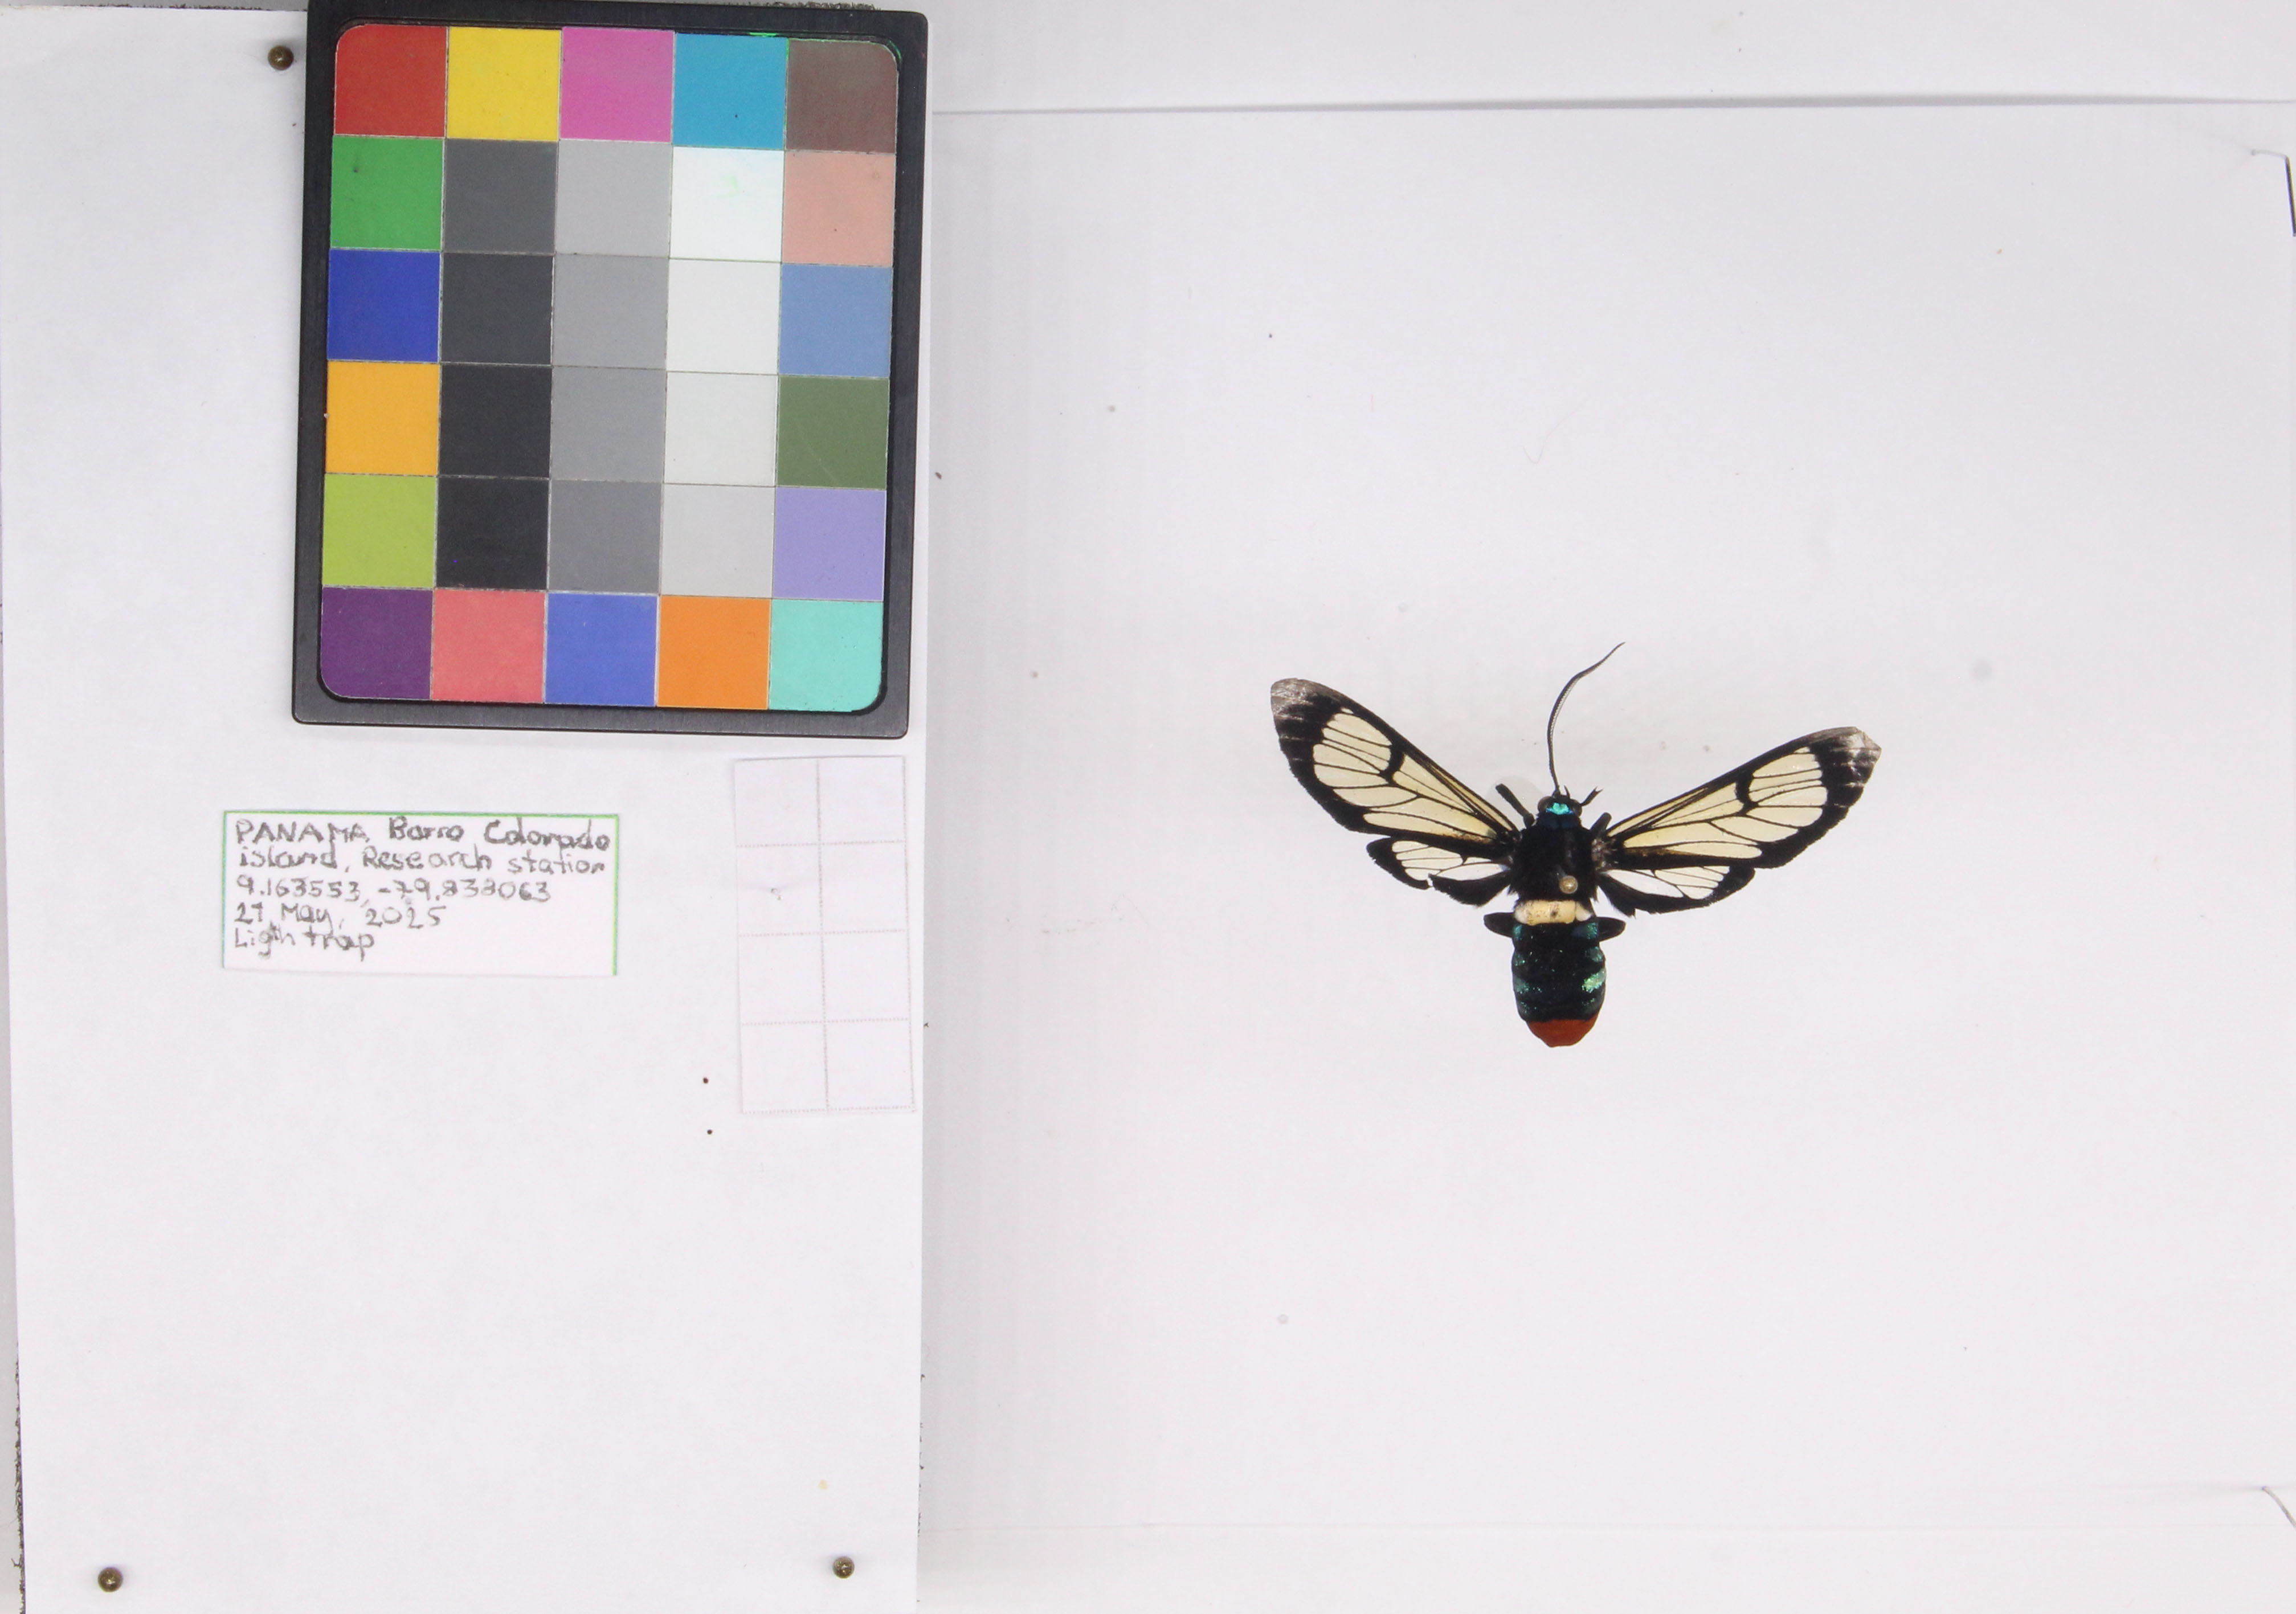
Label: moth
Location: BCI